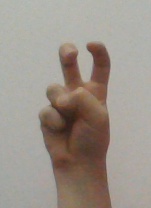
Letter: toot